Rao Shekha

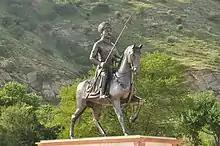
Maharao Shekha statue in Sikar

Maharao Shekha (1433–1488) was a 15th-century Rajput chieftain and the founder of the Shekhawati region in present-day Rajasthan, India. A member of the Kachhwaha dynasty of Amber, Shekha asserted his independence and established a principality centered at Amarsar around the mid-15th century. His descendants came to be known as the Shekhawats, one of the most prominent and influential sub-clans of the Kachhwahas.